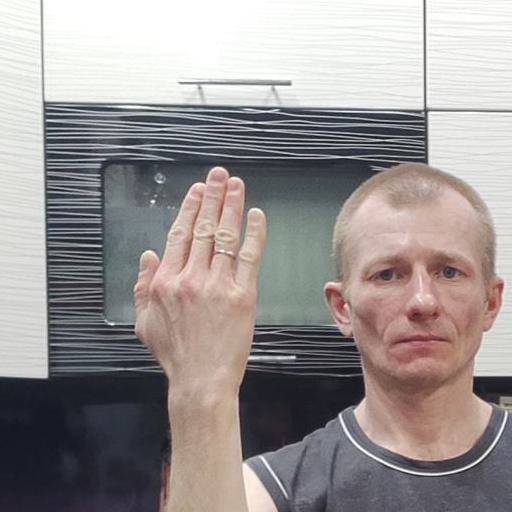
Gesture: stop_inverted